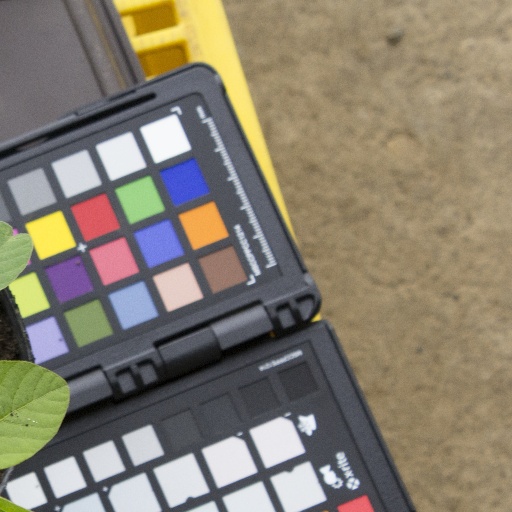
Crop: soybean